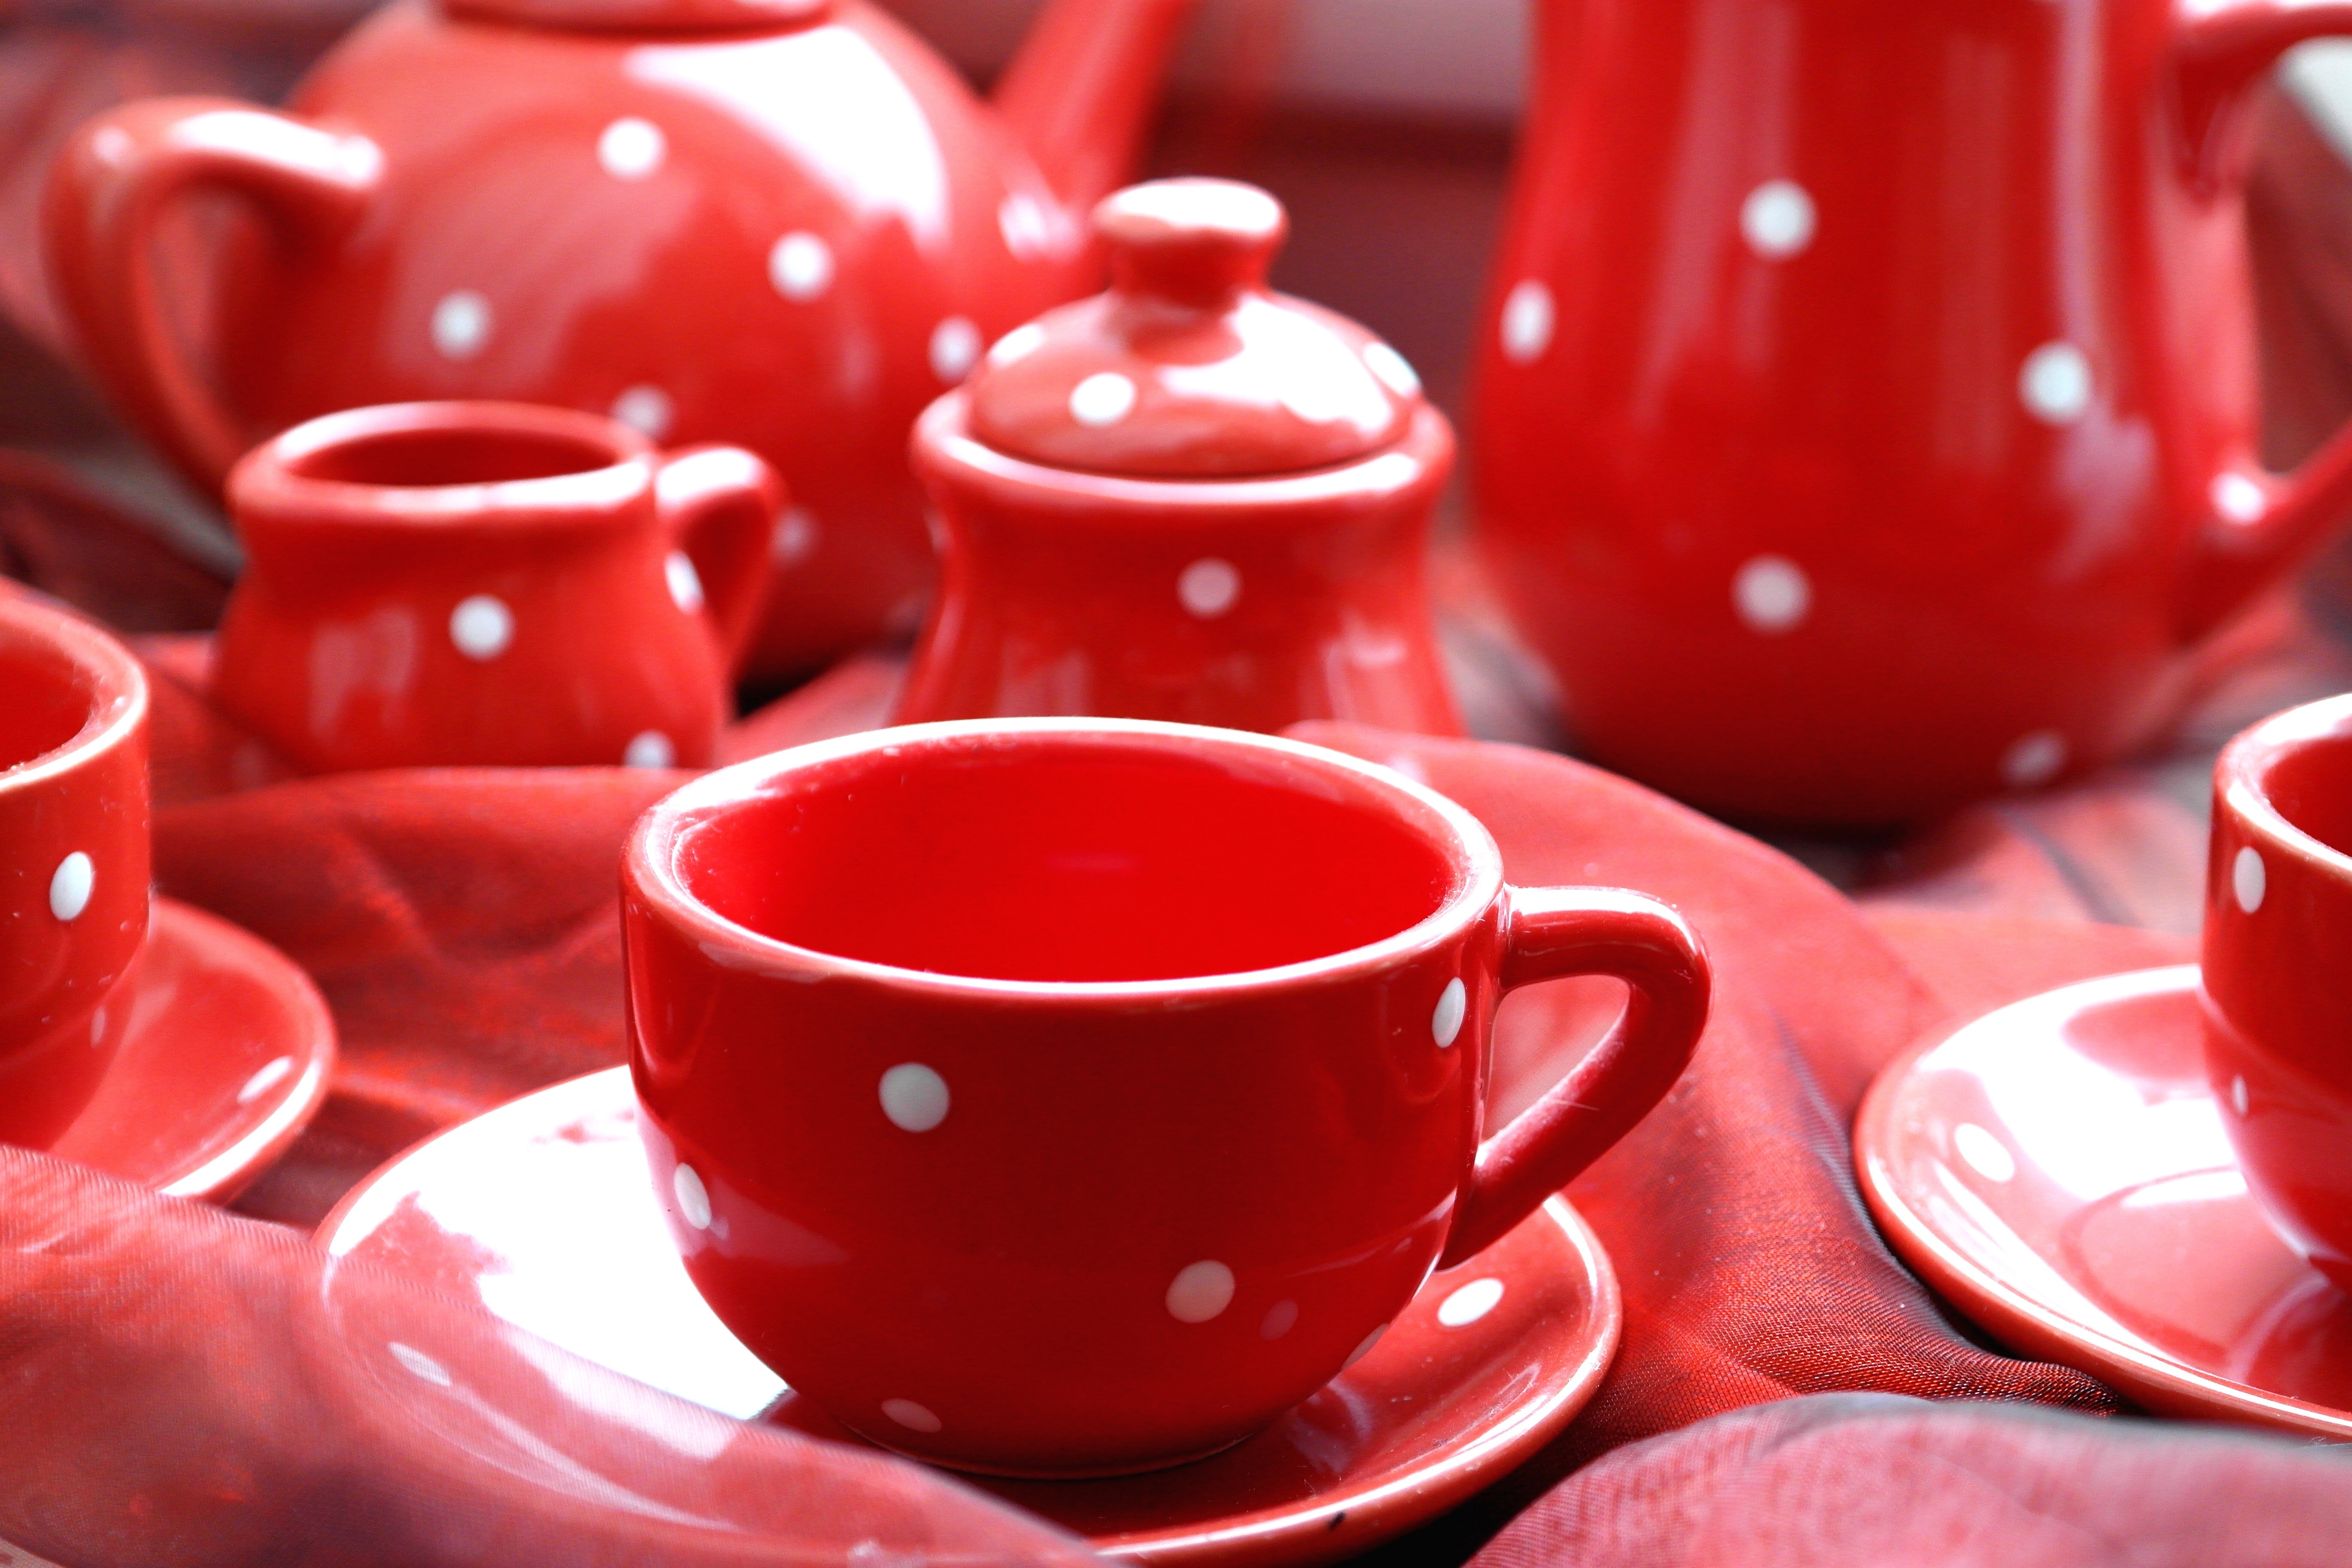
cup, red, coffee cup, tableware, serveware, drinkware, teapot, earthenware, ceramic, teacup, saucer, pottery, dinnerware set, dishware, still life photography, porcelain